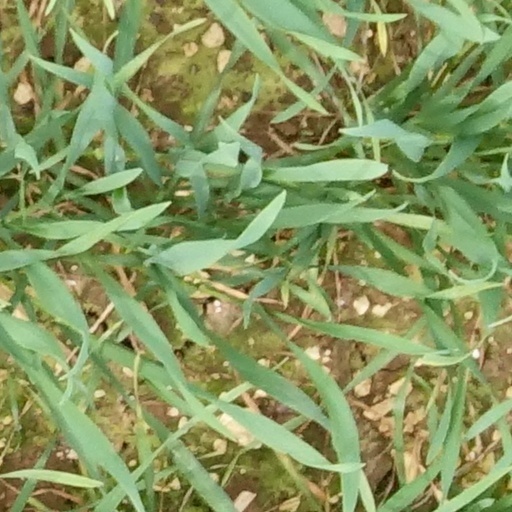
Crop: wheat